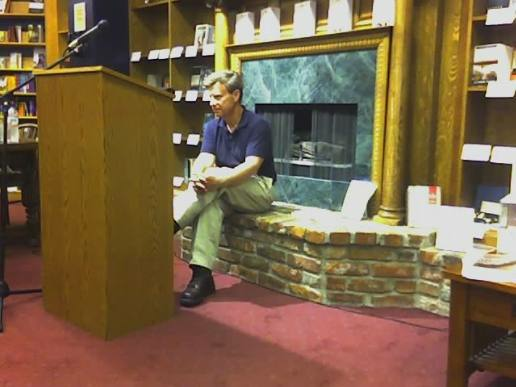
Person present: Yes